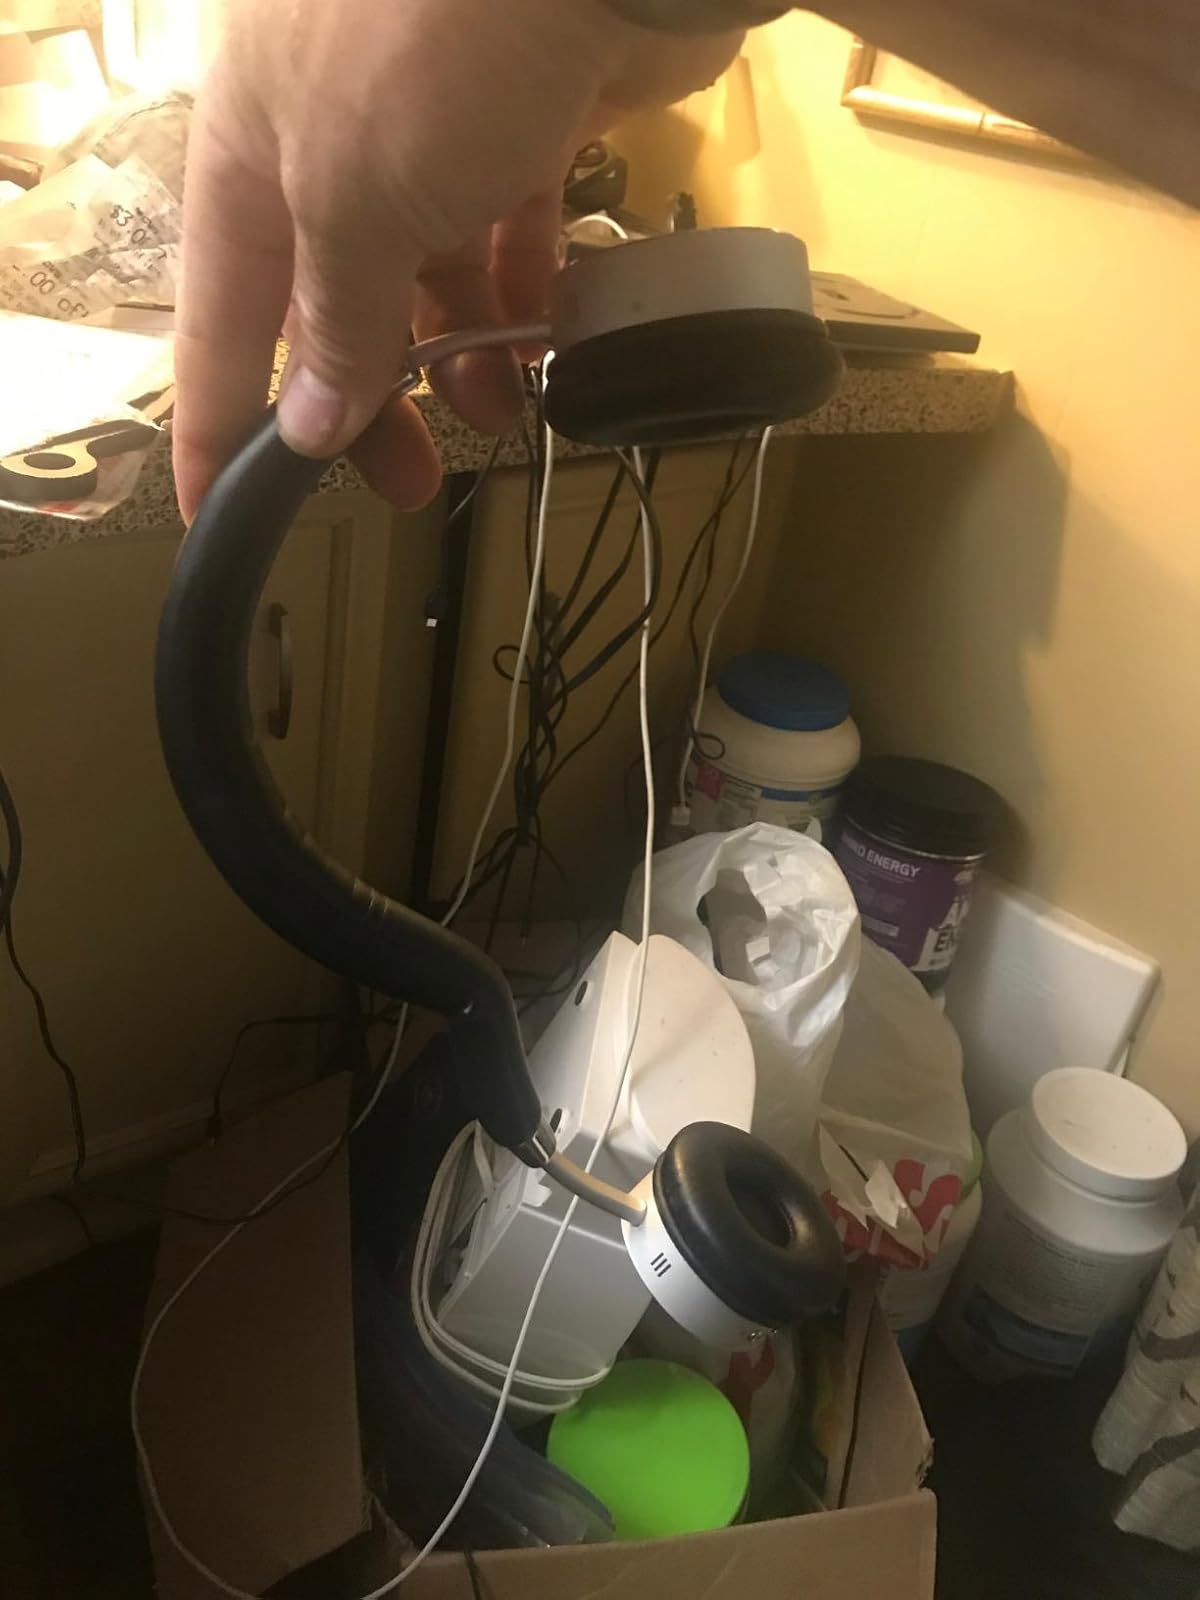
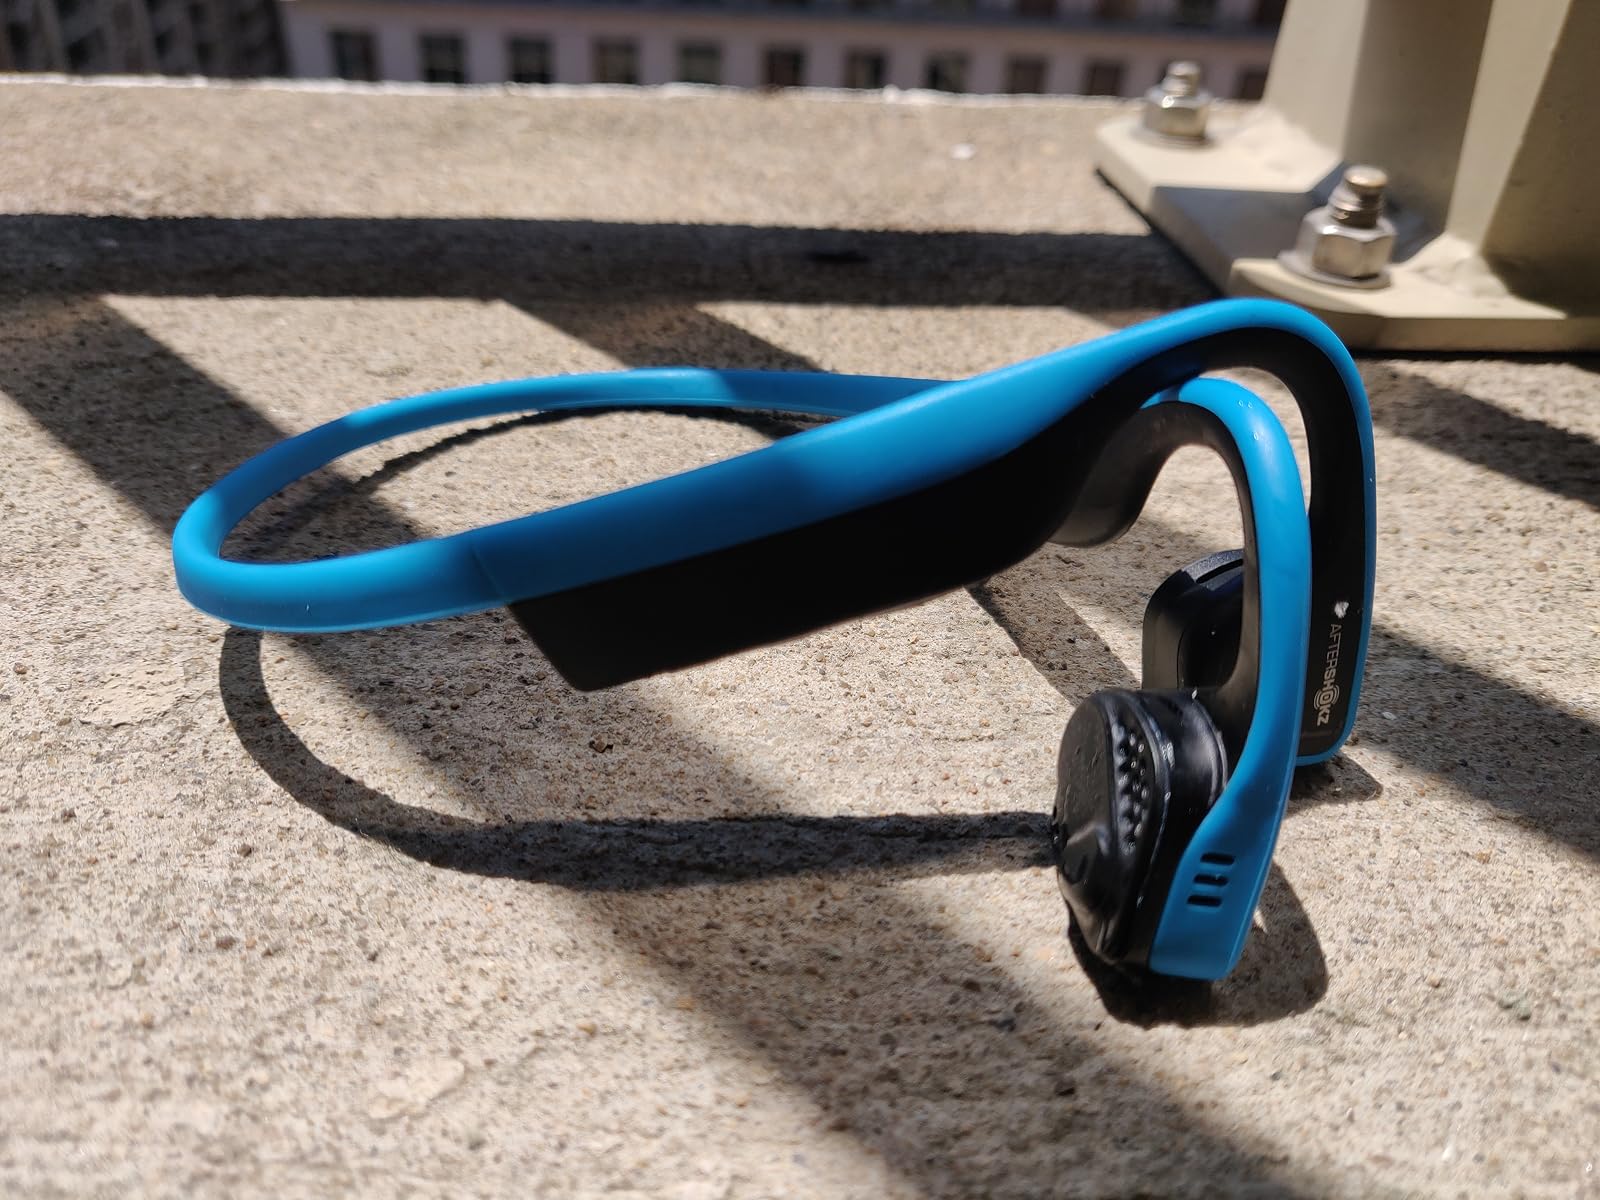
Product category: headphones
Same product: no